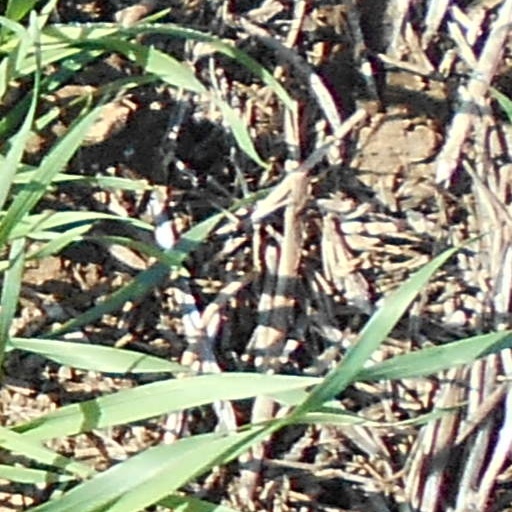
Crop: wheat